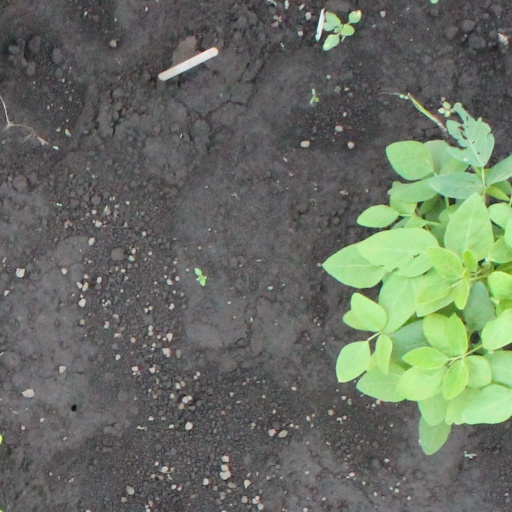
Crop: soybean